Piano Sonata in D major, D 850 (Schubert)

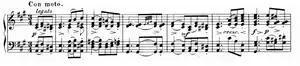
Opening bars of the second movement

A major, ABABA form. Like the first movement, the second movement is unusual in its quickness, signified by the unique tempo marking. A driving pulse written into the phrasing augments an otherwise wistful melody in the A section. The bold, expansive B section features a novel syncopated dotted rhythm that produces stops and starts of momentum and is used to dramatic effect"." Several recitatives and meditative digressions punctuate the piece, which has a sophisticated texture and inventive writing in general. The syncopated rhythm of theme B is merged with theme A for its final appearance, and the movement dies off with a brief and shadowy outro.